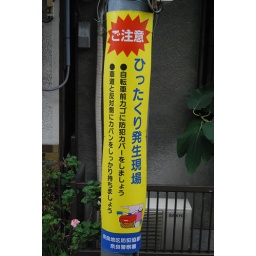
Your bag could be stolen from your bicycle basket as you cycle. Sign in Japan